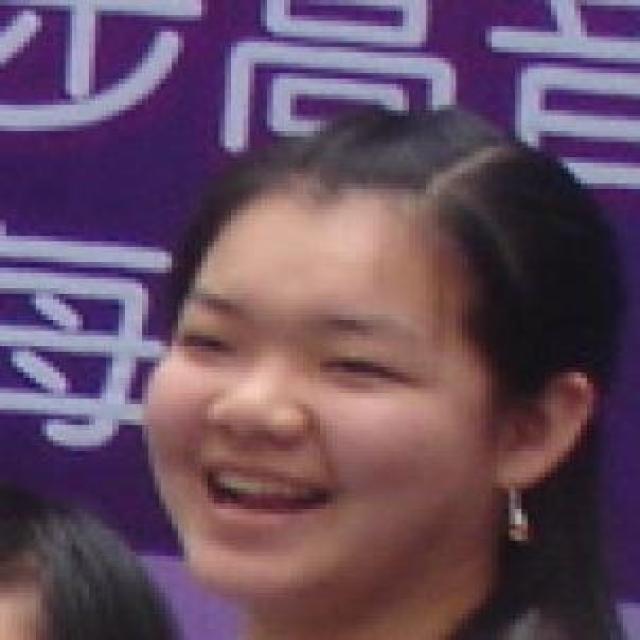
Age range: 21-44